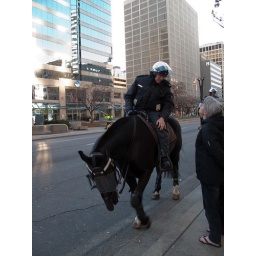
The horse wanted to move and was hoofing the ground in frustration.